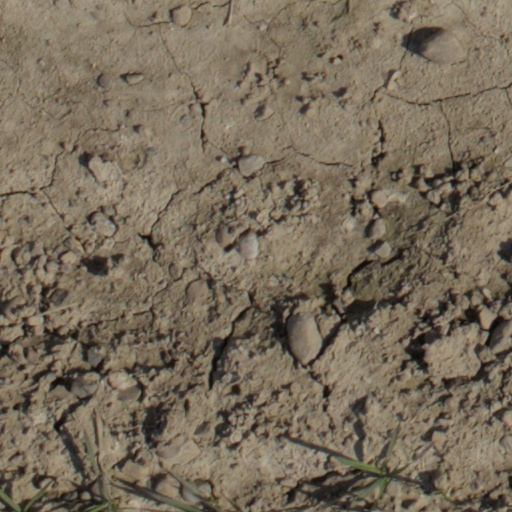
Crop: wheat